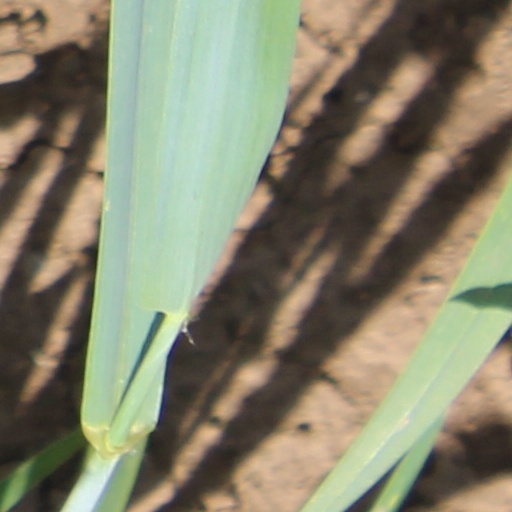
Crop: wheat